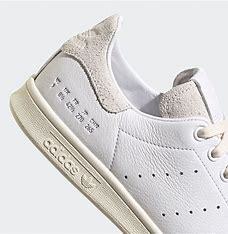
Brand: Adidas
Model: Stan Smith